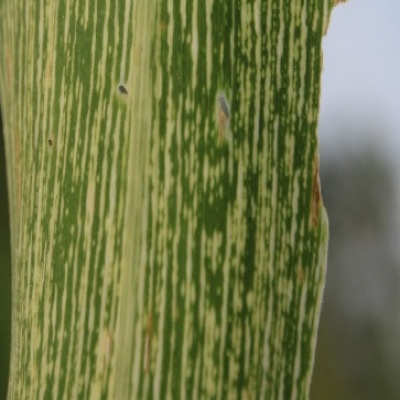
Label: Corn_(Maize)___Maize_Streak_Virus